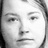
Emotion: sad